Kandankary

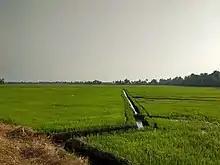
Kandankary paddy cultivation

Due to the good soil and availability of water, paddy cultivation is traditionally practiced by most people here. After harvest, the fields are irrigated and fish farming is started. This is another source of income for the farmers here.